Ninjababy

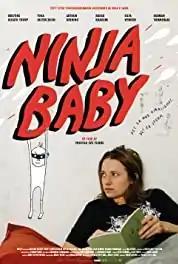
Official film poster

Ninjababy is a 2021 Norwegian dramedy film directed by Yngvild Sve Flikke, from a screenplay by Johan Fasting, based on Inga H Sætre's graphic novel "Fallteknikk". The film stars Kristine Thorp, Arthur Berning and Nader Khademi.